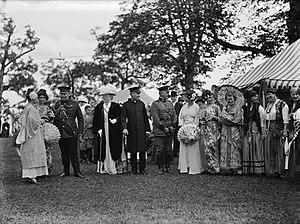
Photographie: Jardinée, Casa Loma, 1 Terrasse Austin, Toronto, Ontario, Canada
Casa Loma est une maison bourgeoise située sur la colline de Davenport à Toronto au Canada.